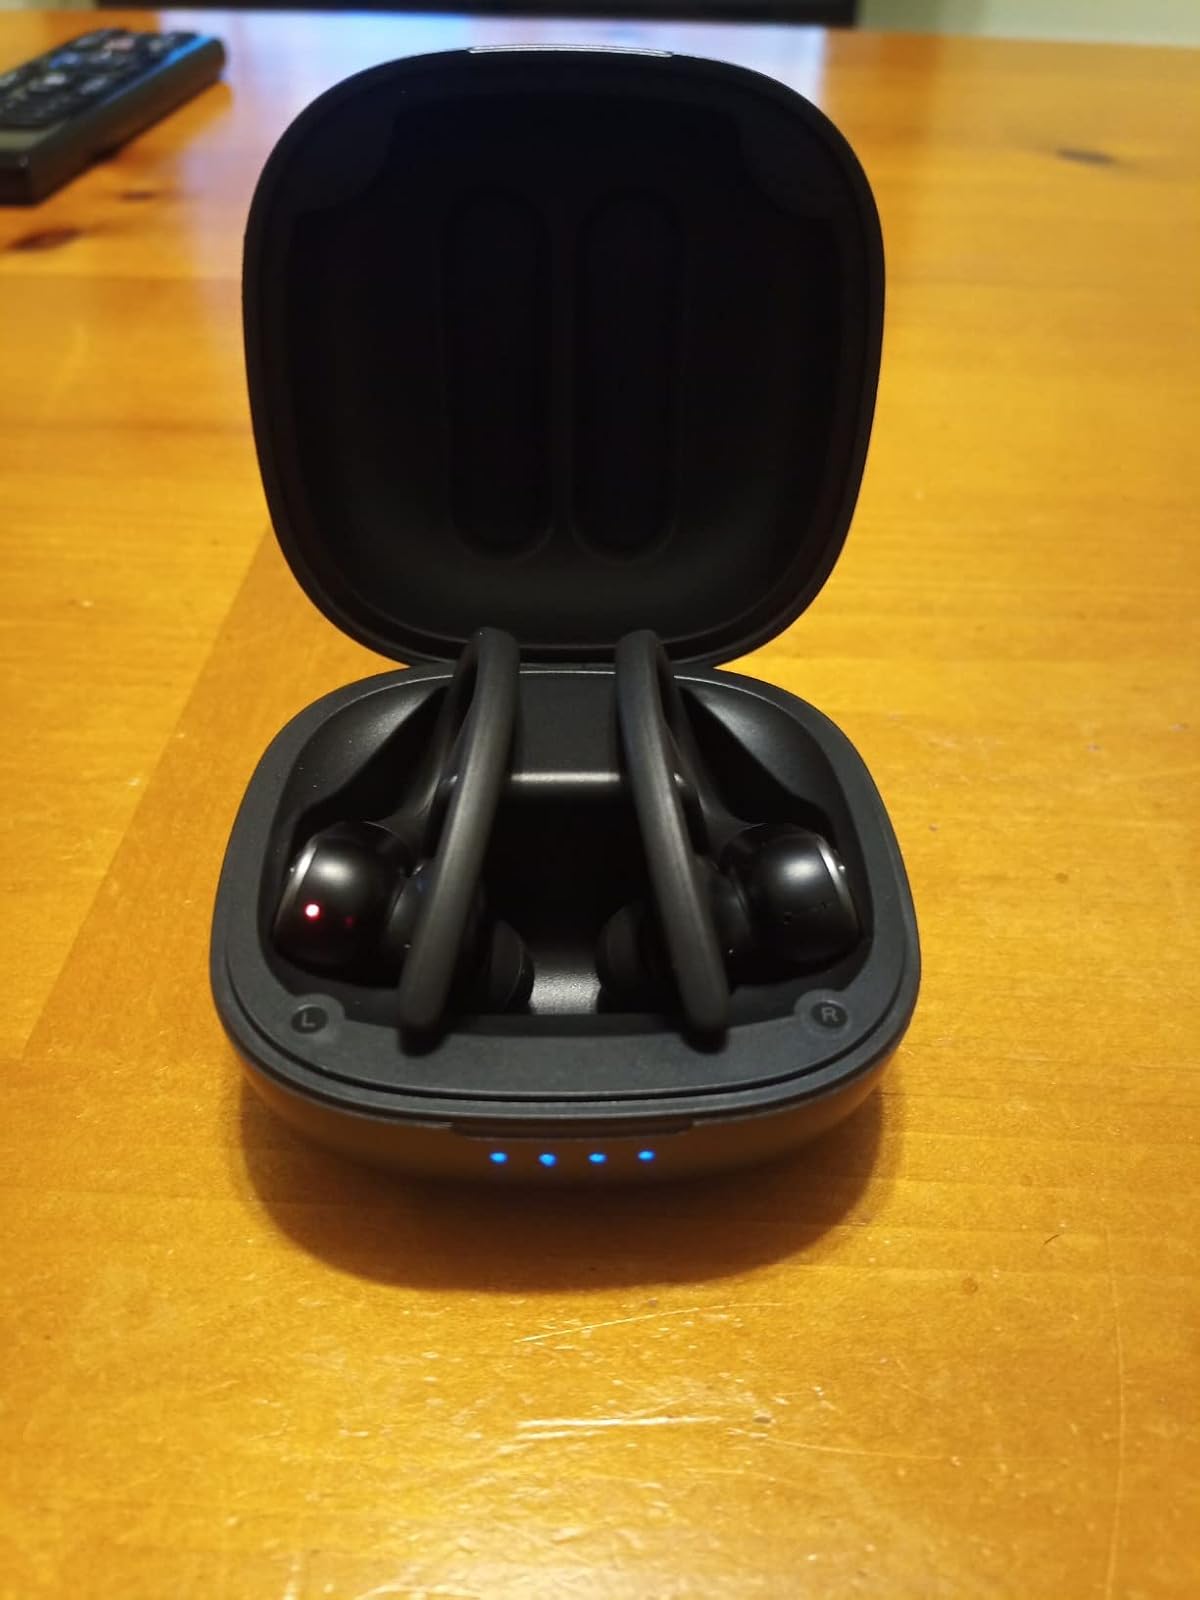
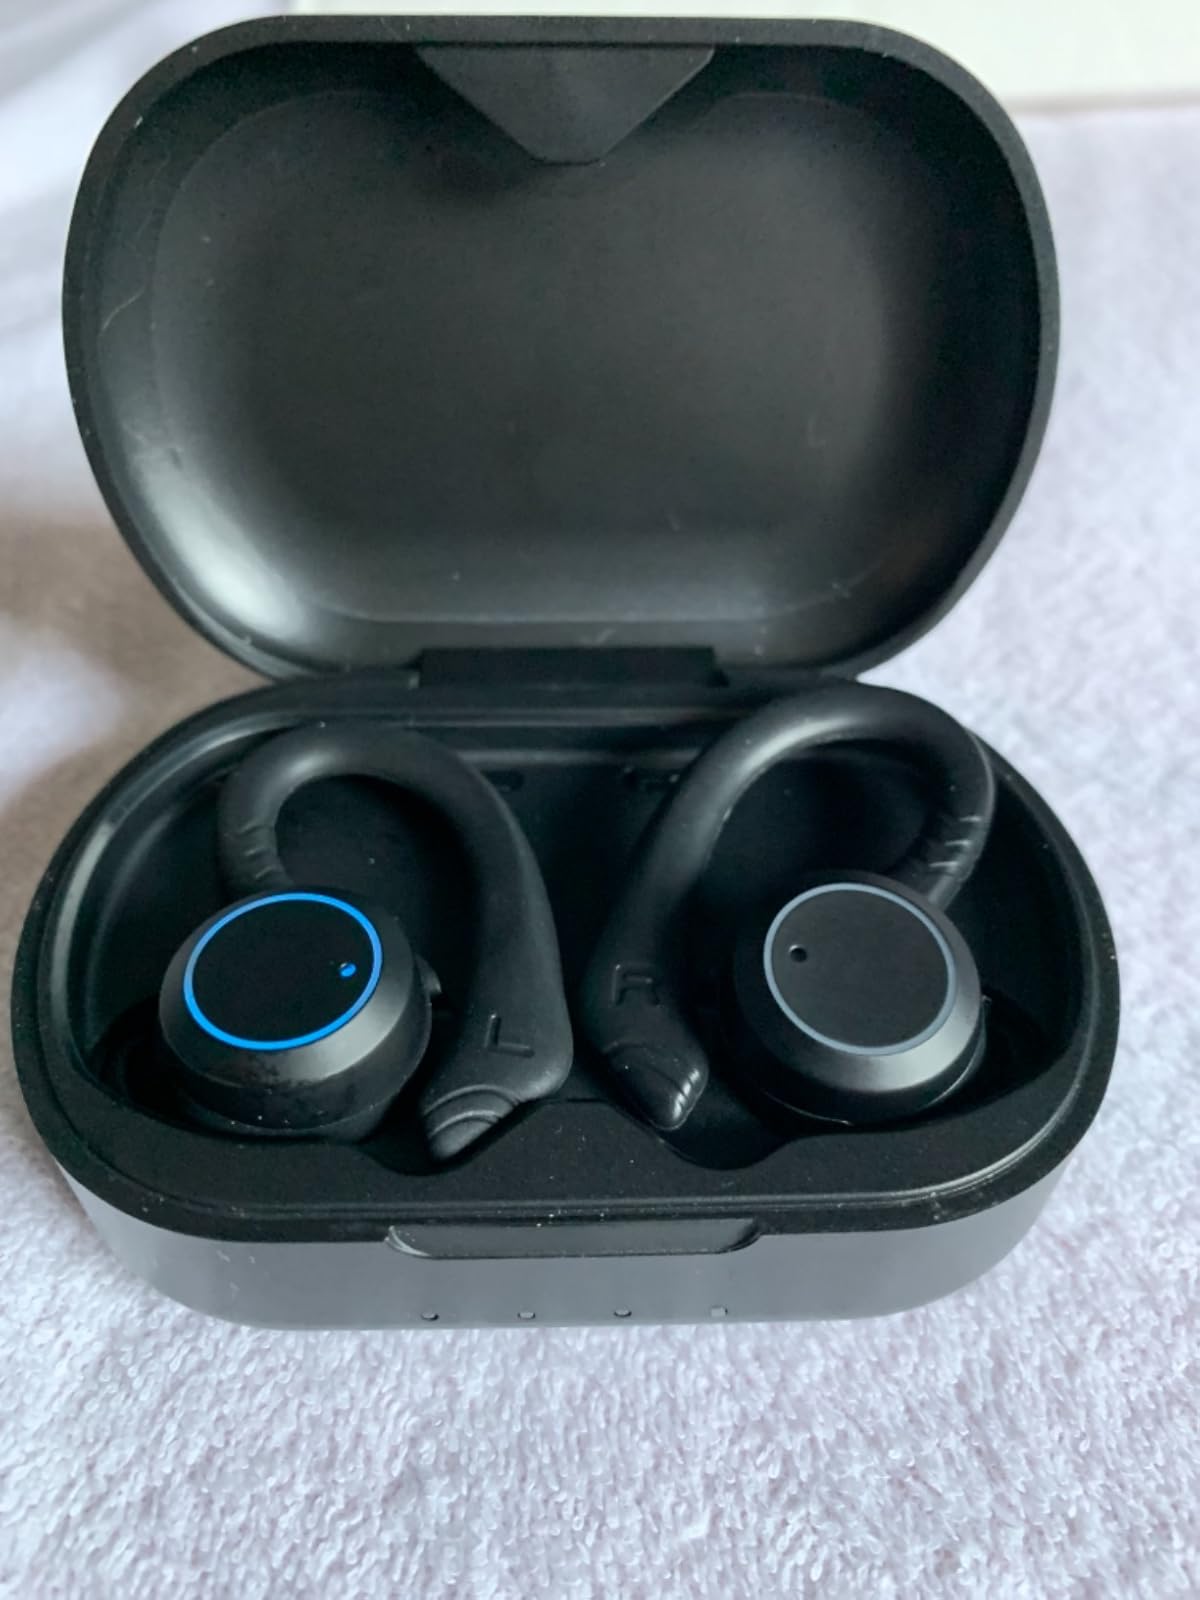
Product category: earbuds
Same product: no